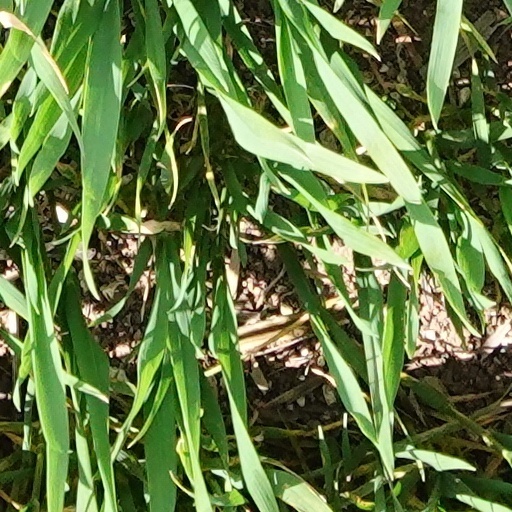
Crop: wheat